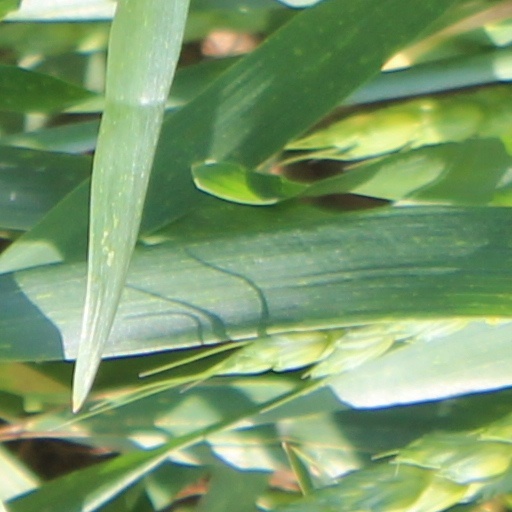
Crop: wheat